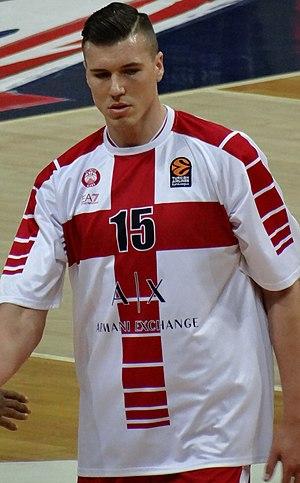
Kaleb Tarczewski, né le 26 février 1993 à Claremont, New Hampshire, est un joueur américain de basket-ball. Il évolue au poste de pivot.